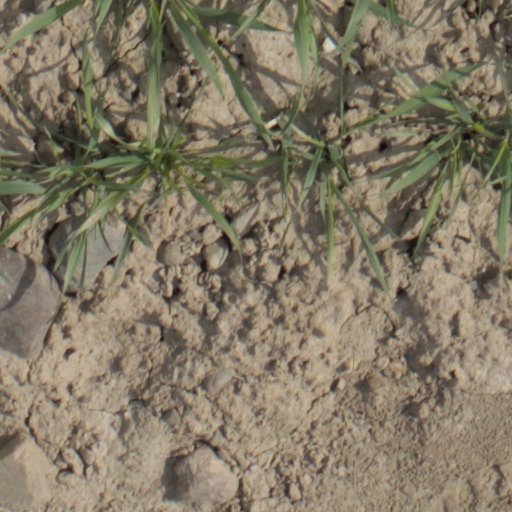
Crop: wheat